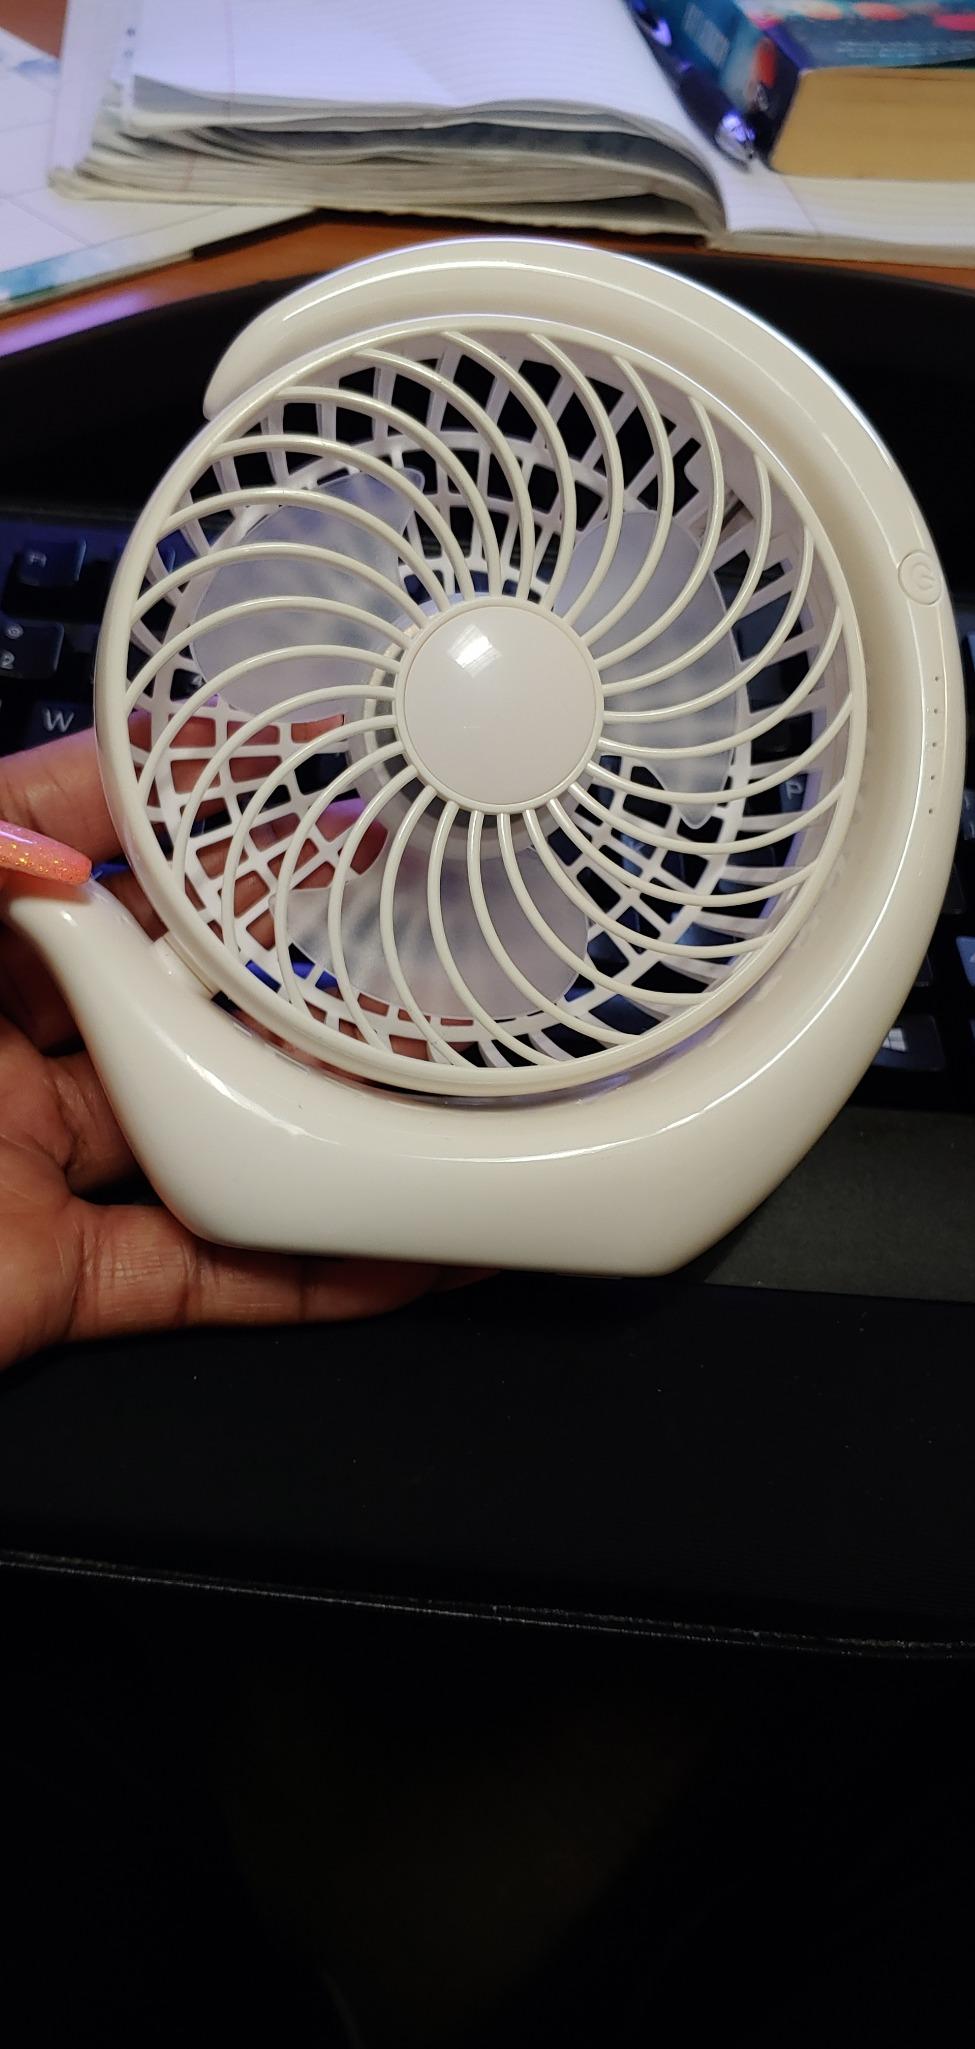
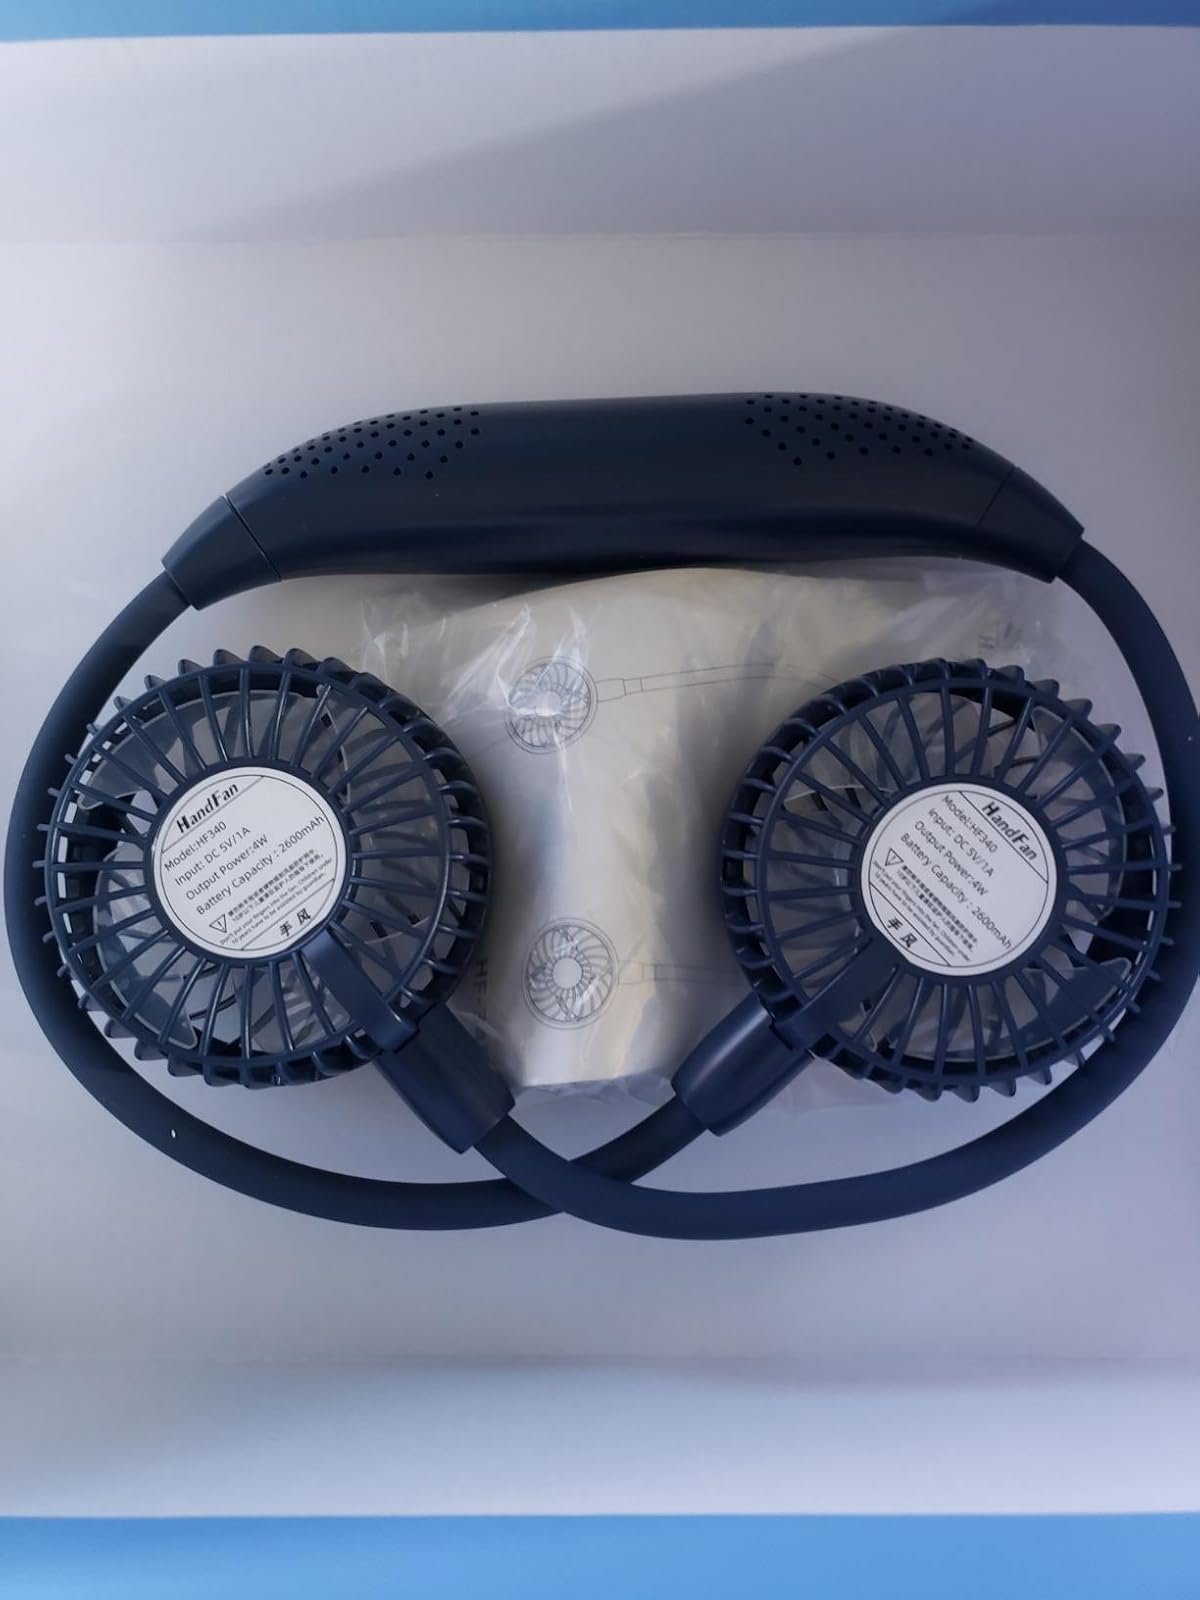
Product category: fan
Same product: no